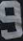
Number: 9